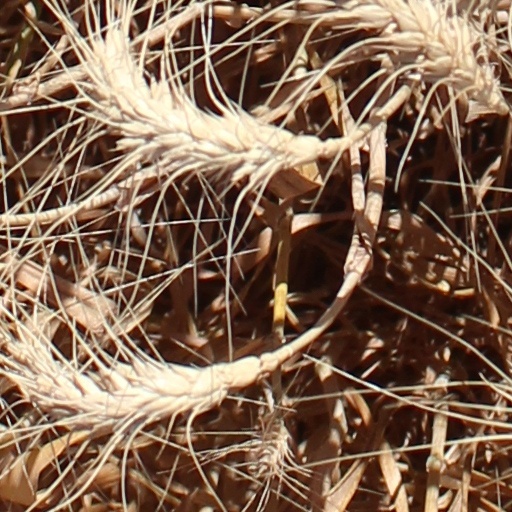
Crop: wheat